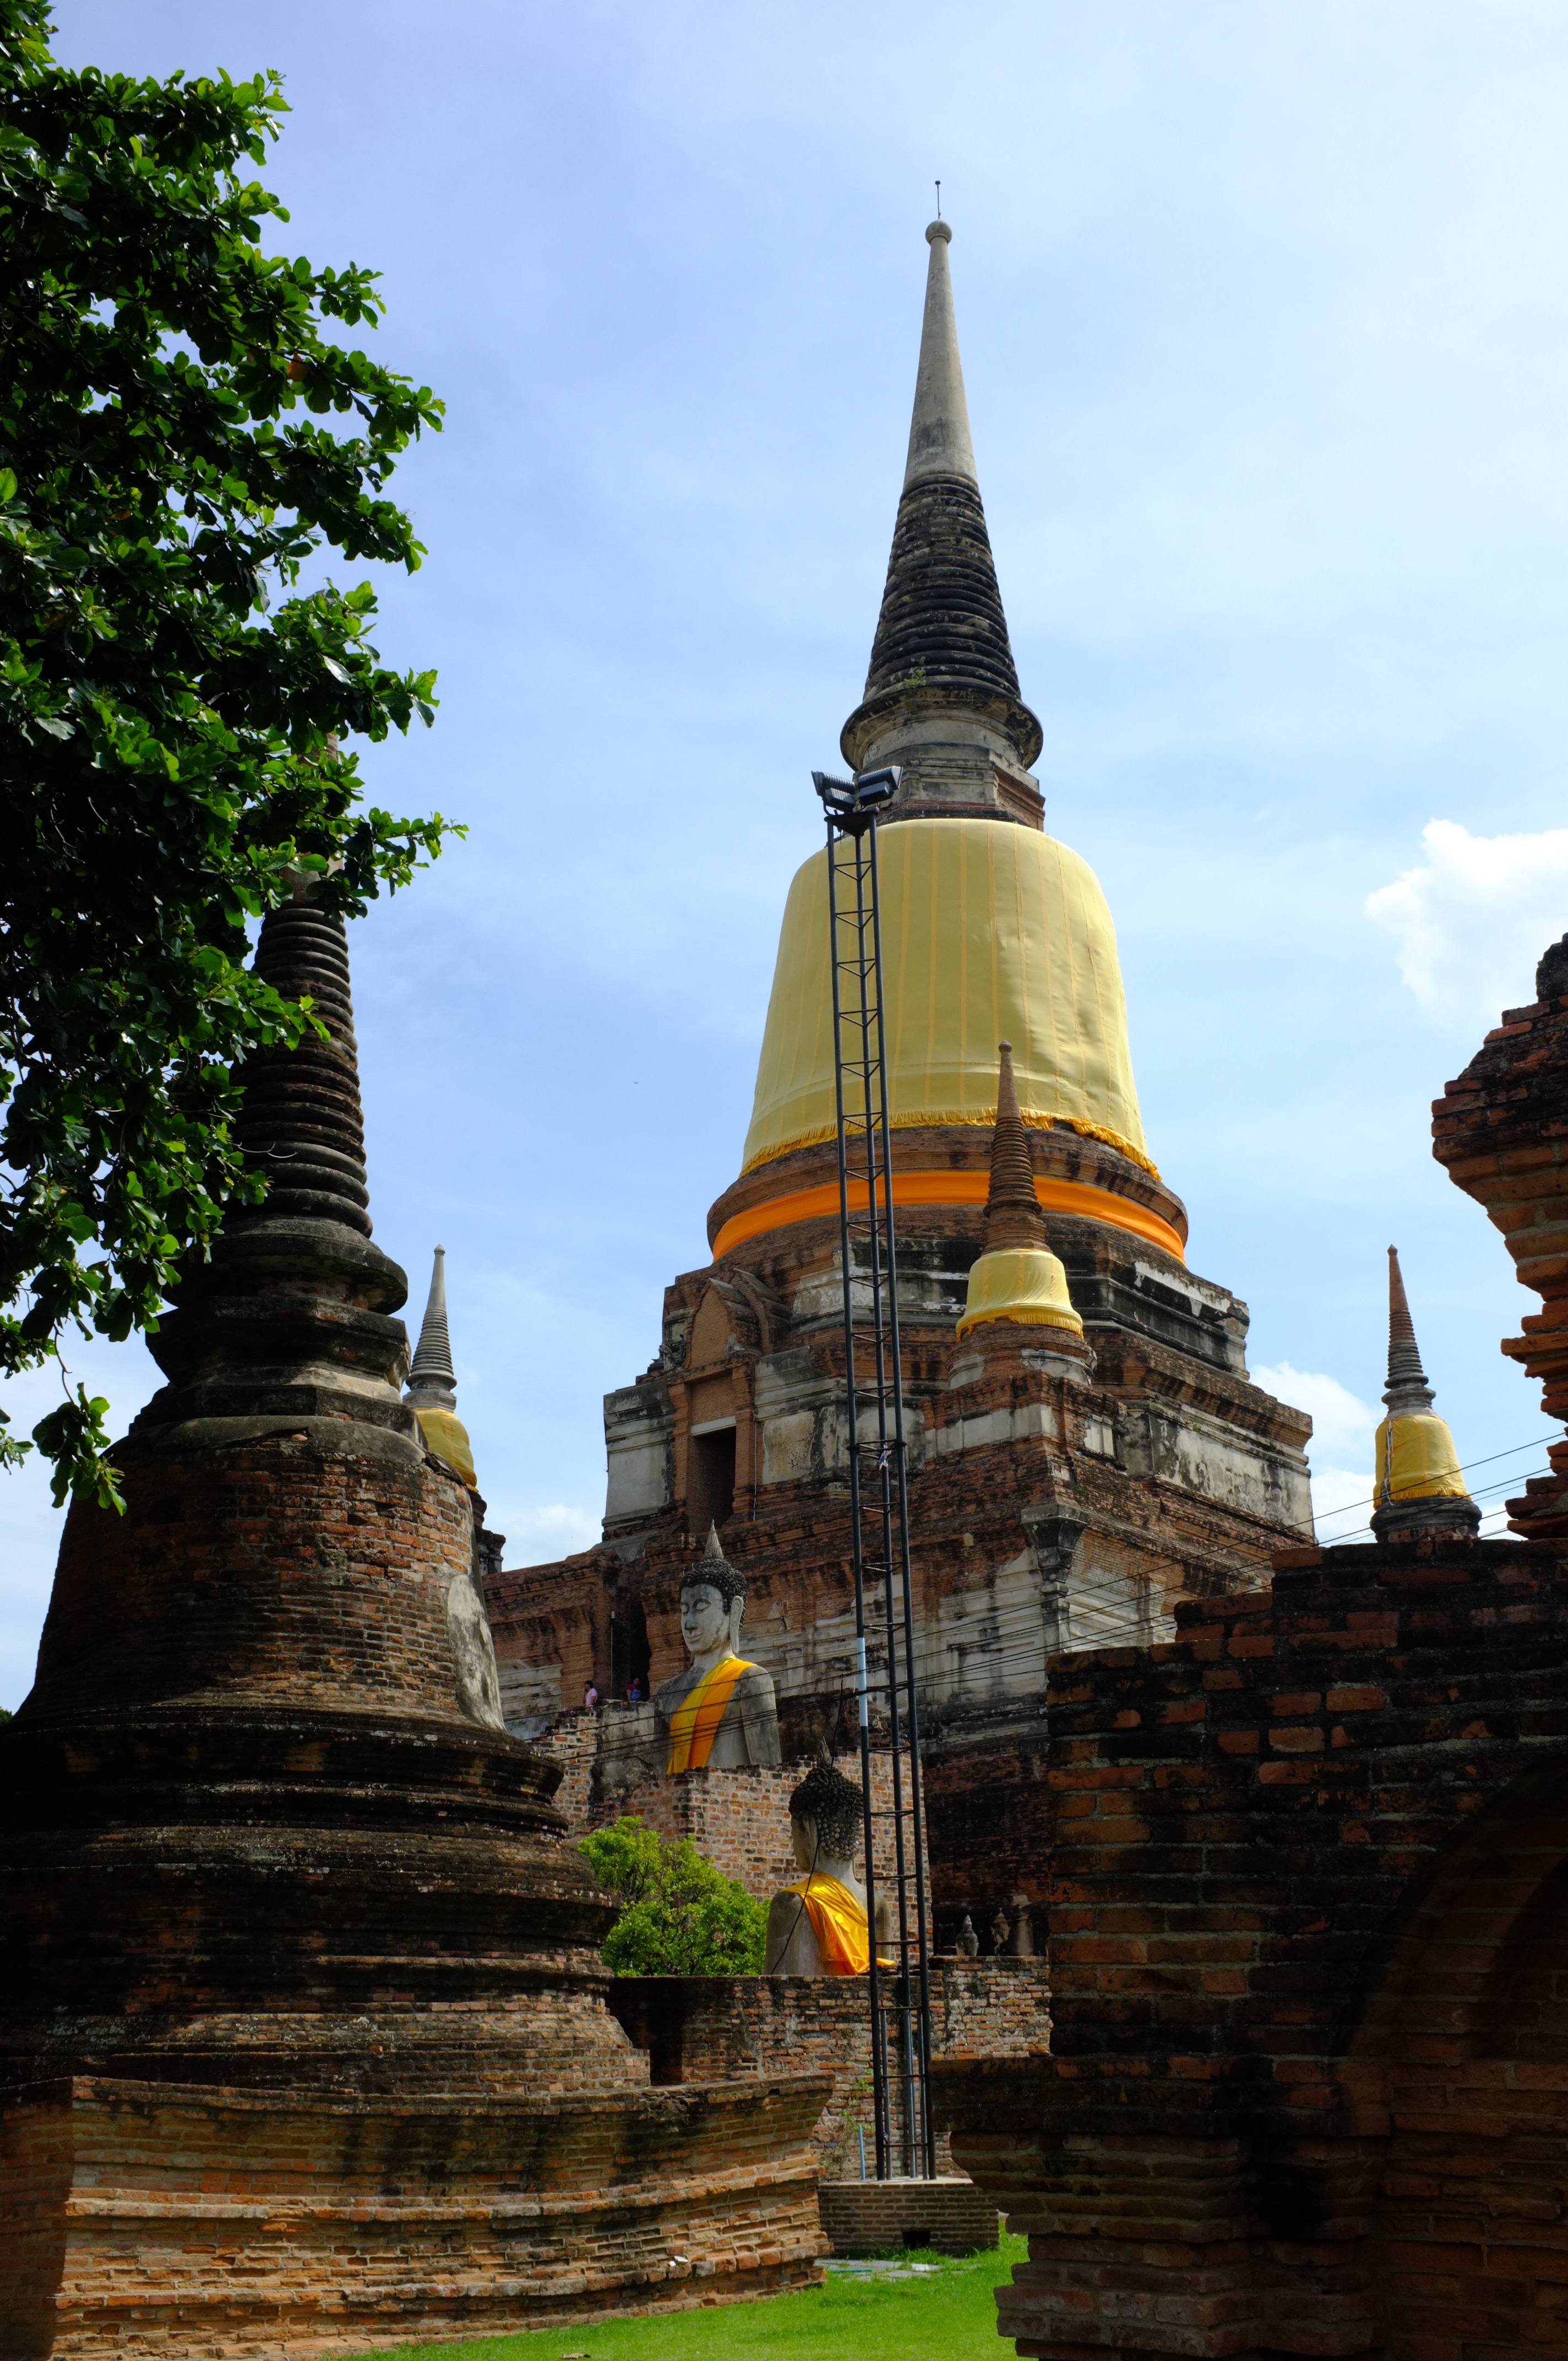
building, travel, tower, landmark, measure, tourism, place of worship, thailand, temple, pagoda, wat, ayutthaya old, phra nakhon si ayutthaya, hindu temple, historic site, ancient history